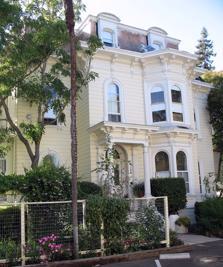
Building: George E. Goodman Mansion
Country: United States of America
Year built: 1873
United States historic place Goodman, George E., Mansion U.S. National Register of Historic Places Location 1120 Oak St., Napa, California Coordinates 38°17′37″N 122°16′56″W / 38.29361°N 122.28222°W / 38.29361; -122.28222 Area less than one acre Built 1873 Architect McDougall and Marquis Architectural style Second Empire NRHP reference No. 93000261 Added to NRHP April 15, 1993 The George E. Goodman Mansion , at 1120 Oak St. in Napa, California , was built in 1873.  It was listed on the National Register of Historic Places in 1993. It was designed by architects McDougall and Marquis of San Francisco in Second Empire style. References